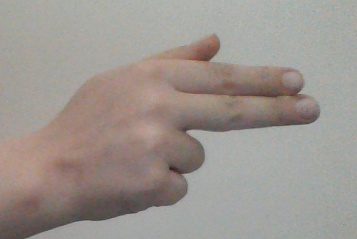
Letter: ghain